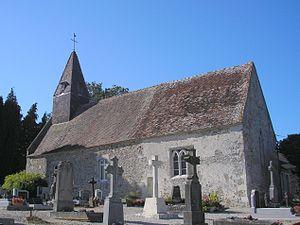
Pierrepont est une commune française, située dans le département du Calvados en région Normandie, peuplée de 93 habitants.